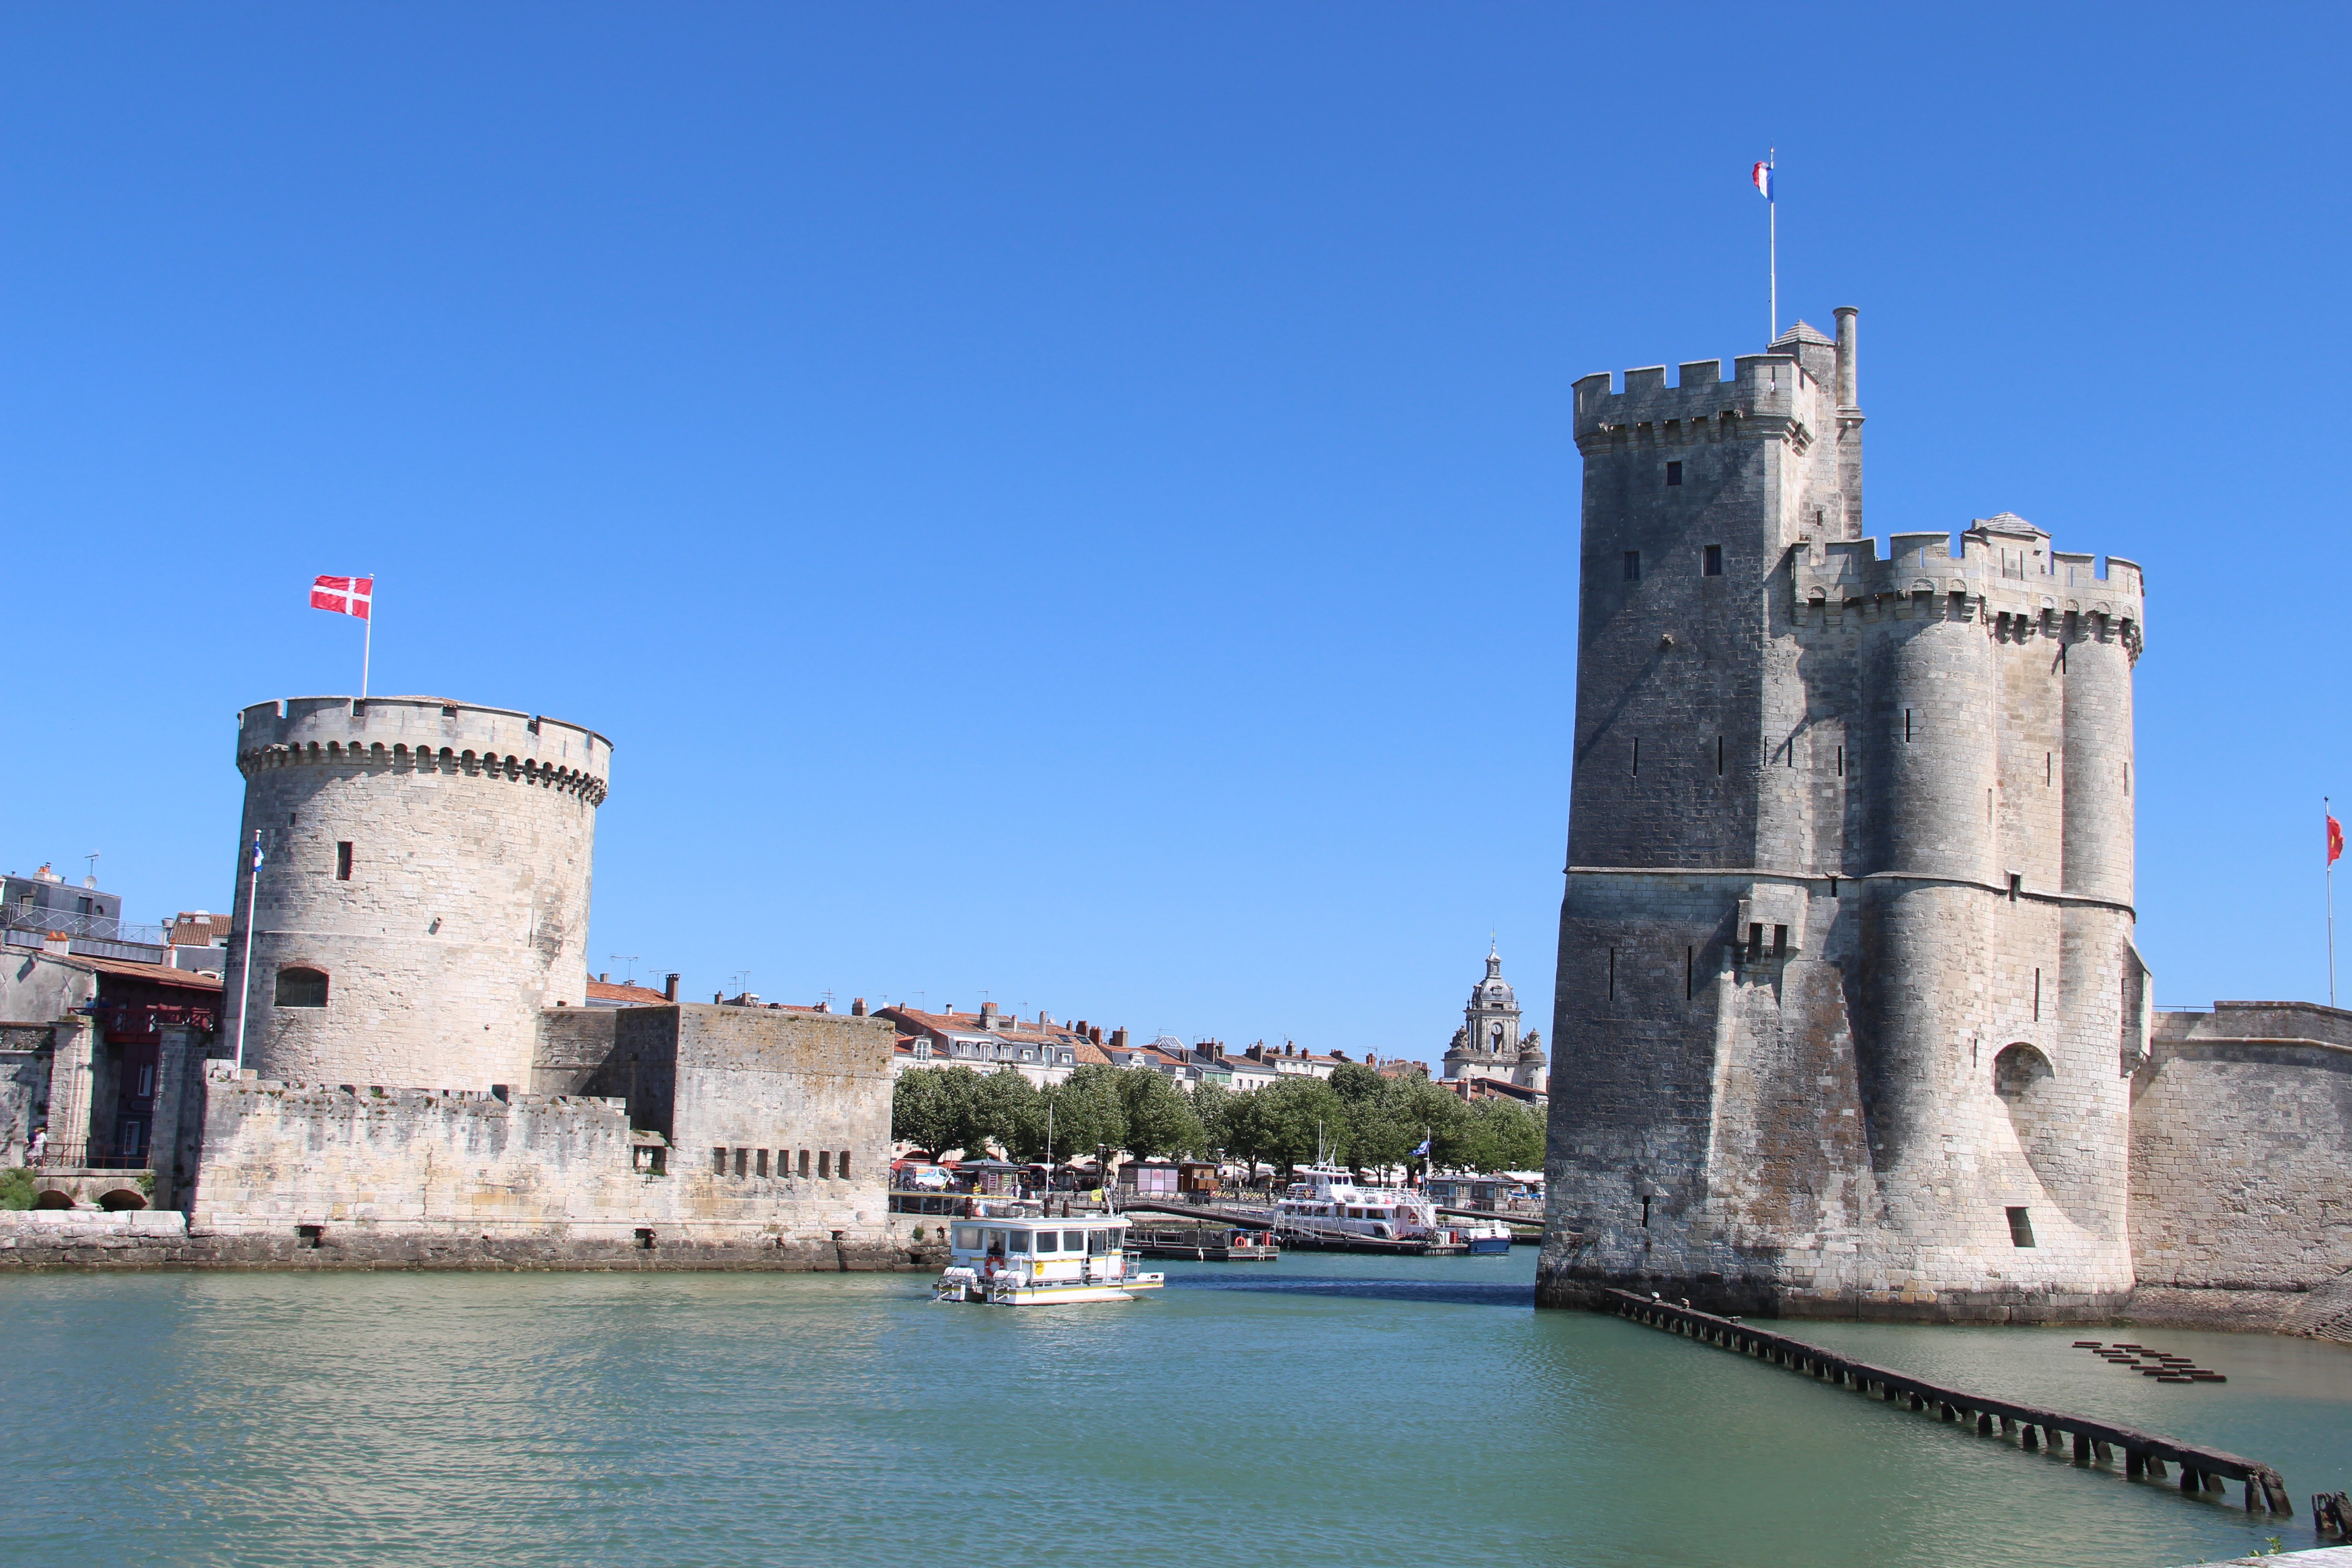
sea, coast, chateau, france, tower, castle, landmark, harbour, port, fortification, waterway, fortified, la rochelle